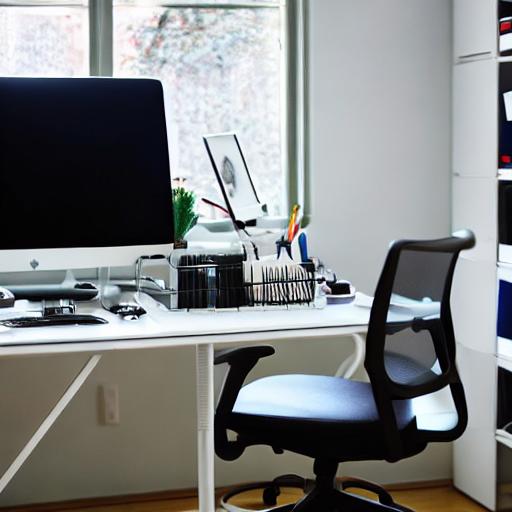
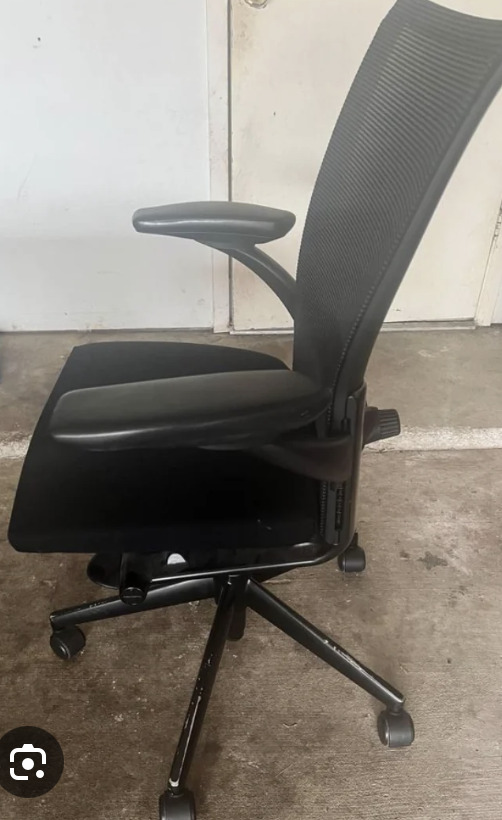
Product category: items_chair
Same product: no